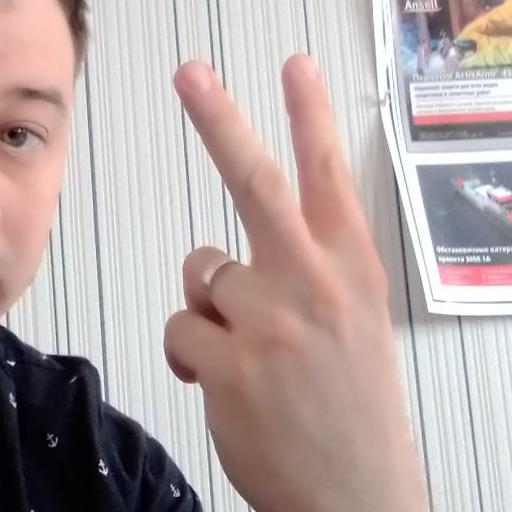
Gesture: peace_inverted